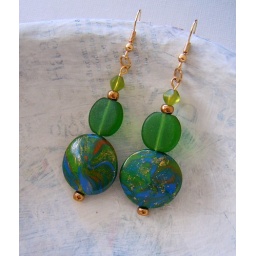
Polymer Clay Earrings in Shades of light green and blue